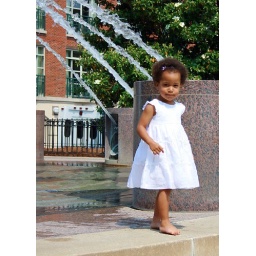
girl in white